Resistive opto-isolator

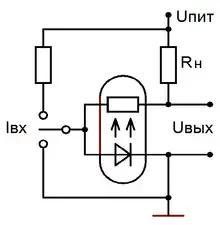
RO-based memory cell, which assumes the "high" or "low" state after a brief commutation of the input tumbler from the middle to the upper or lower position.

Series connection of an LED and a low-resistance photoresistor make the RO a trigger (memory cell) which can be controlled by current pulses. In transparent ROs, the state of such cell can be monitored visually by the LED emission.